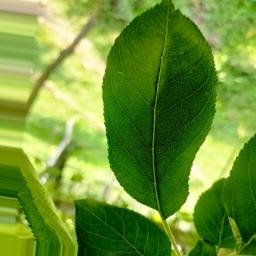
Label: Healthy